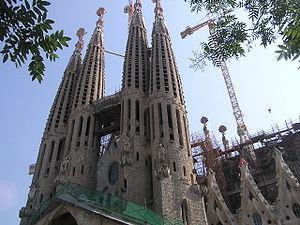
La Catalogne est une communauté autonome se trouvant au nord-est de l´Espagne, elle est officiellement considérée comme ayant une nationalité. Sa capitale et métropole est la ville de Barcelone. Elle est entourée par la Communauté valencienne au sud, l'Aragon à l'ouest, la France au nord, l'Andorre au nord-ouest, et la mer Méditerranée à l'est. Une grande partie de ses terres fait donc frontière avec la France. Elle couvre une superficie de 31 950 km². Ses langues officielles sont le catalan, l'occitan et l'espagnol ou castillan. En 2015, elle comptait 7 508 106 habitants, ce qui en faisait la deuxième communauté d'Espagne après l'Andalousie et la dixième subdivision territoriale de premier niveau administratif d'Europe au regard de la population. Elle est également la plus peuplée parmi les Pays catalans, ensemble culturel et linguistique qui la lie à la Communauté valencienne, aux îles Baléares, à la principauté d'Andorre, à la Franja aragonaise et à l'essentiel du département français des Pyrénées-Orientales.